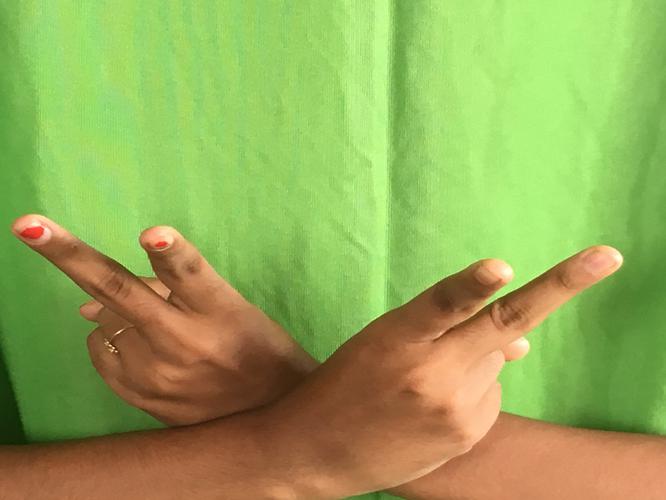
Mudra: Kartariswastika
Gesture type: double_hand